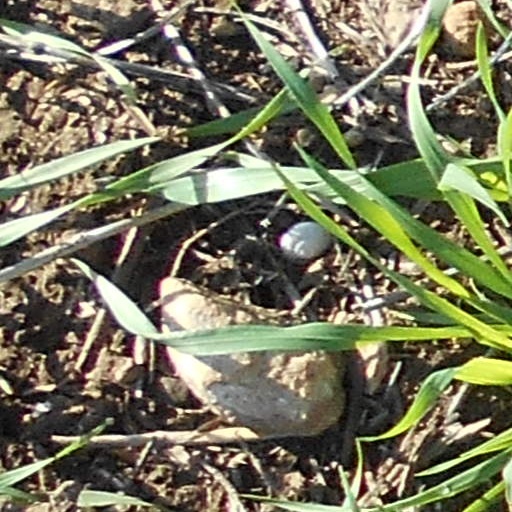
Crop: wheat